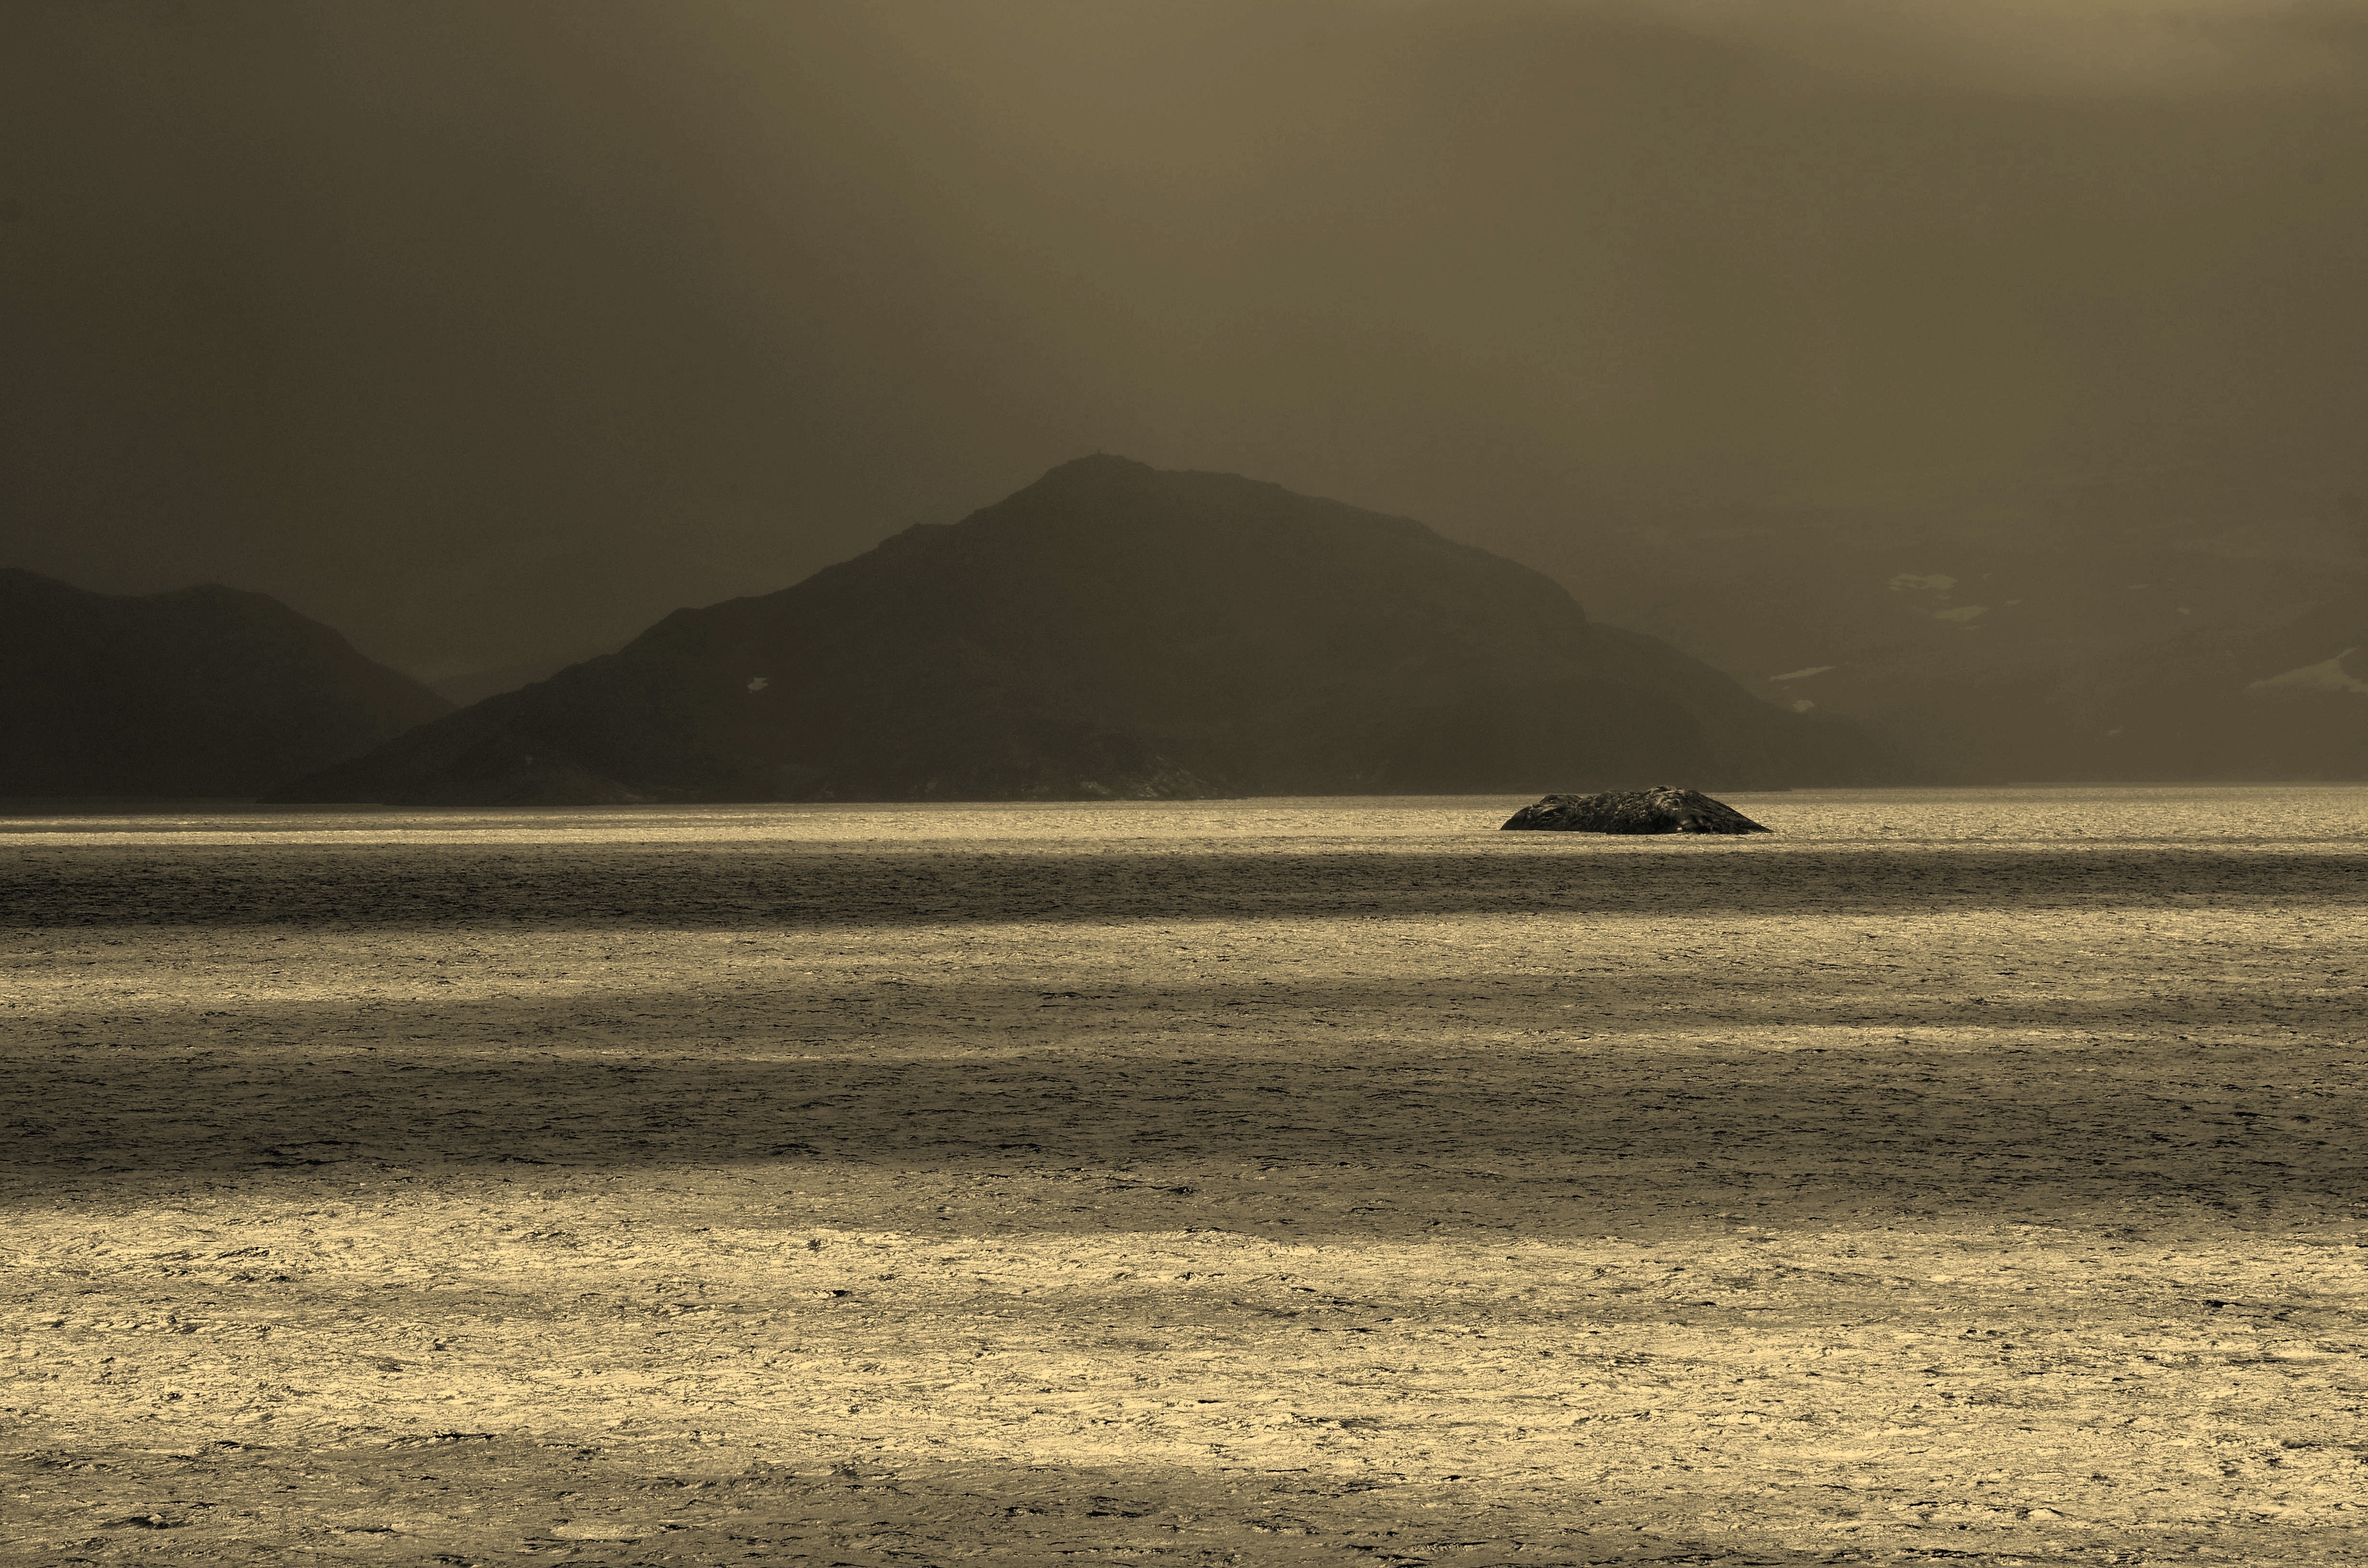
beach, landscape, sea, coast, water, nature, sand, ocean, horizon, mountain, cloud, sunrise, sunset, mist, sunlight, morning, shore, wave, lake, dawn, travel, dusk, evening, reflection, holiday, bay, lighting, body of water, clouds, mood, loch, norway, scandinavia, atmospheric phenomenon, atmosphere of earth